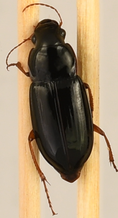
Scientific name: Harpalus pensylvanicus
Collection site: North Sterling NEON (STER), plot STER_032